Doctrine of bias in Singapore law

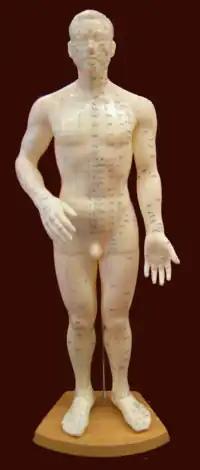
Allegations by an acupuncturist that there had been apparent bias by three members of the Traditional Chinese Medicine Practitioners Board which had suspended him from practice led to a 2005 case in which the High Court expressed the view that there is no real difference between the "reasonable suspicion" and "real likelihood" tests.

In "Alkaff", the Singapore Improvement Trust (SIT) had made three proposals for back lanes to be laid out. The Governor-in-Council appointed the Commissioner of Lands, who was an "ex officio" member of the SIT, to inquire into the merits of the proposals, and eventually made orders approving them. As regards the Commissioner's dual role, the members of the court agreed that, in the words of Federated Malay States Chief Justice Thomas, "there did exist a fear of prejudice and a possibility of being considered to be which would infringe the high criterion that not only must justice be done but also must appear to be done".